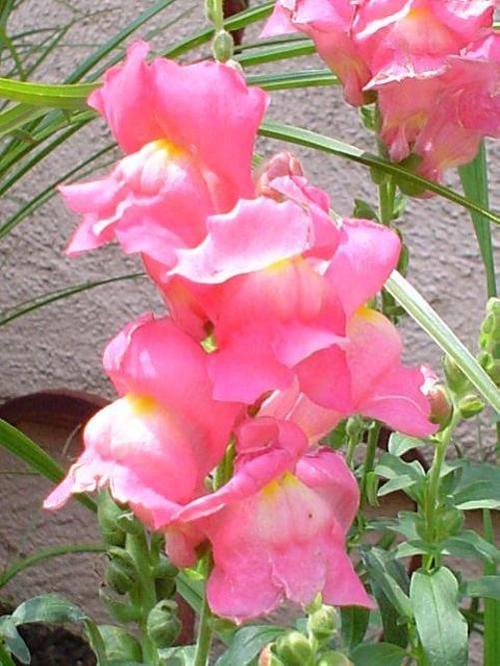
Label: snapdragon